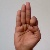
The image shows a hand gesture representing the letter 'F' in Indian Sign Language.